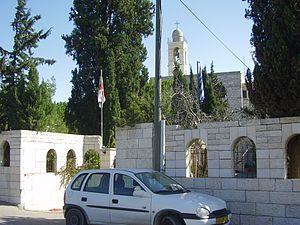
Le monastère de Mar Élias est un monastère grec orthodoxe se dressant au sommet d'une colline entre Jérusalem et Bethléem sur la route d'Hébron. C'est l'un des plus vieux monastères chrétiens, fondé au VIᵉ siècle, et toujours en activité depuis l'origine. cet endroit est situé à la frontière d'avant 1967. Il existe plusieurs versions concernant l'origine du nom de ce monastère : l'une affirme que le prophète Élie a dormi à cet endroit, une autre assure que ce nom fait référence à la tombe d'un évêque grec de Bethléem, prénommé Elias, mort en 1345, une autre encore parle d'un moine égyptien, lui aussi prénommé Elias.